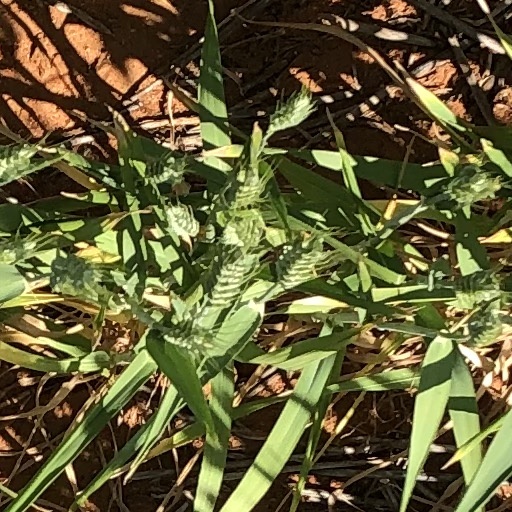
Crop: wheat